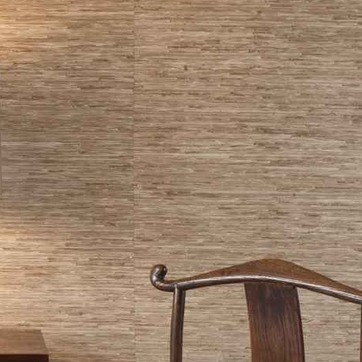
Material: wallpaper